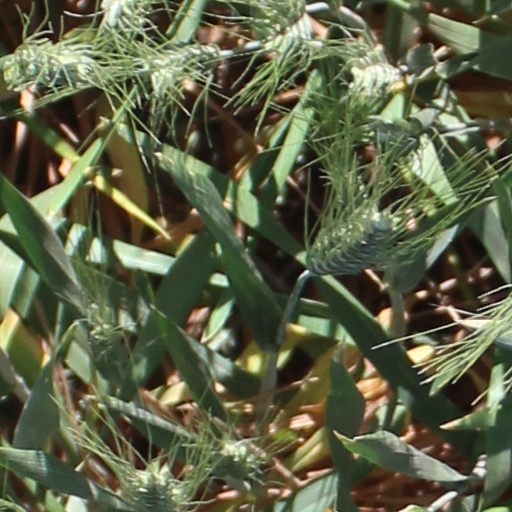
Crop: wheat